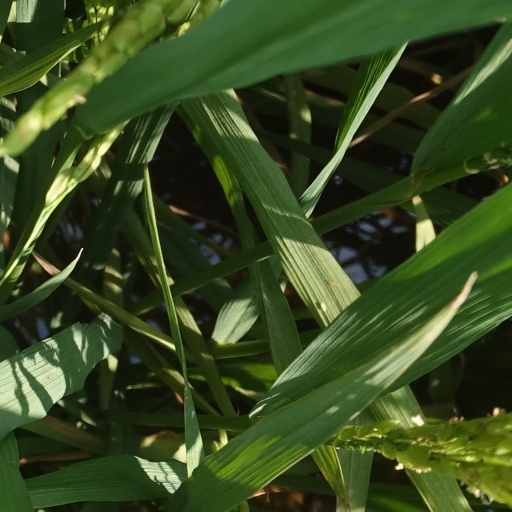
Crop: rice